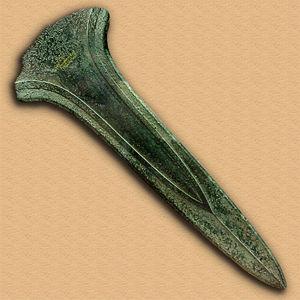
Epée, bronze, âge du bronze, vers 800 av. JC
Le musée des antiquités nationales, créé en 1867 et devenu musée d'Archéologie nationale et domaine national de Saint-Germain-en-Laye en 2009, est un musée consacré à l'archéologie de la France. Il présente une riche collection d'archéologie comparée des cinq continents. Il est installé dans le château de Saint-Germain-en-Laye, restauré par Eugène Millet, élève d'Eugène Viollet-le-Duc, pour accueillir les salles d'exposition du musée.
La culture d'Hilversum est une culture archéologique de l'Âge du bronze ancien et moyen. Cette culture s'est développée dans le sud des Pays-Bas, en Belgique, et jusque dans la région des Hauts-de-France. Elle est datée entre 1 870 et 1 050 ans av. J.-C. Elle est associée à la culture du Wessex dans le Sud de l'Angleterre durant la même période.